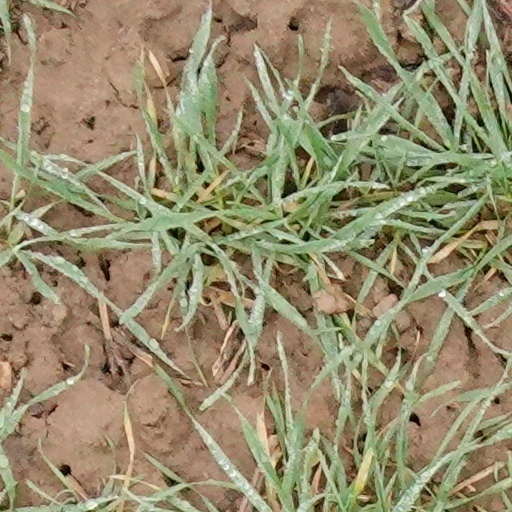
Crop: wheat